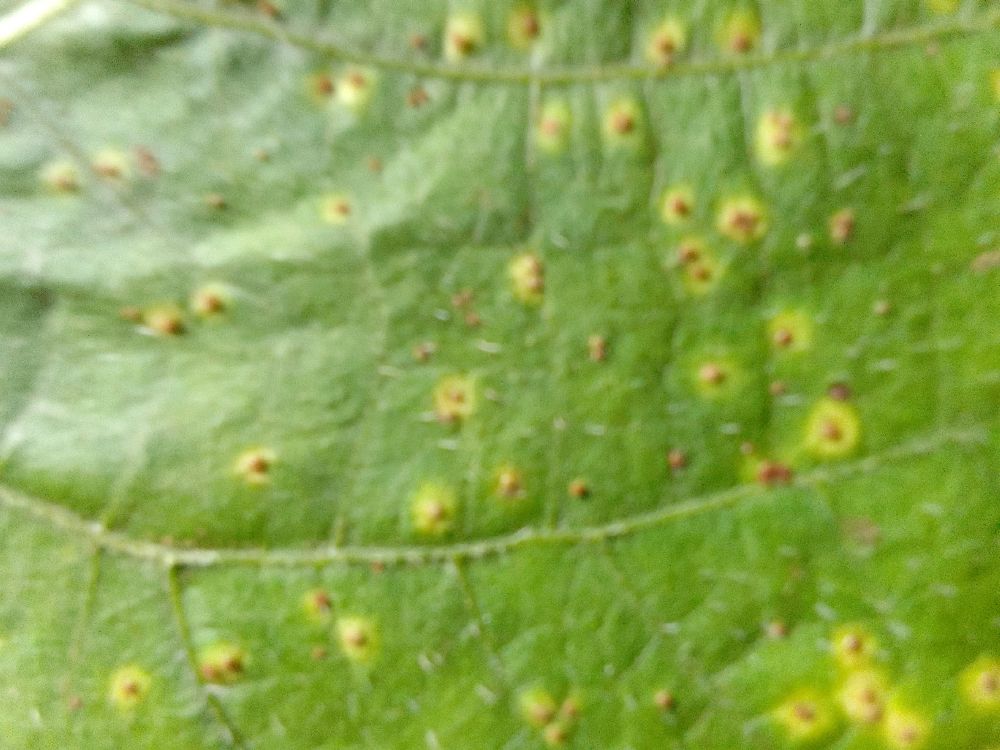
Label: rust